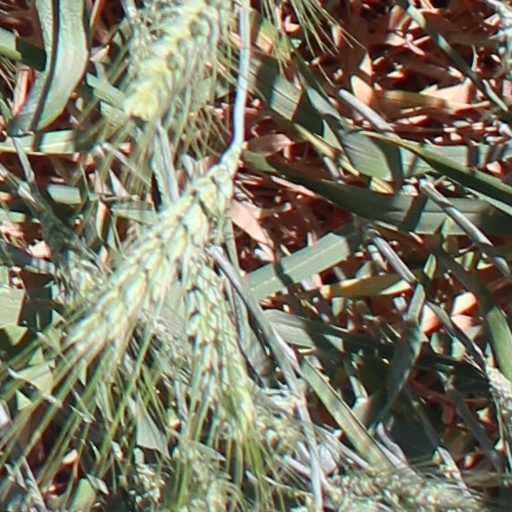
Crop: wheat